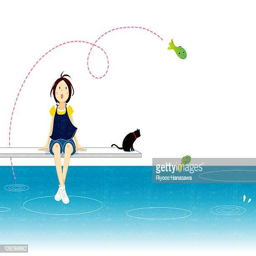
illustration of fish jumping over a young girl sitting on a dock